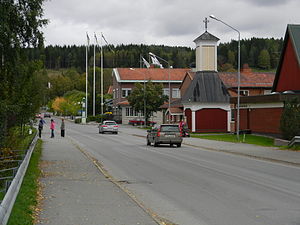
Svenstavik
Gadebillede fra Svenstavik
Svenstavik er en by i Jämtland i Jämtlands län i Sverige. Den er administrationsby i Bergs kommun, og i 2010 havde byen 1.004 indbyggere. Svenstavik ligger ca. 65 km syd for Östersund ved sydspidsen af søen Storsjön.